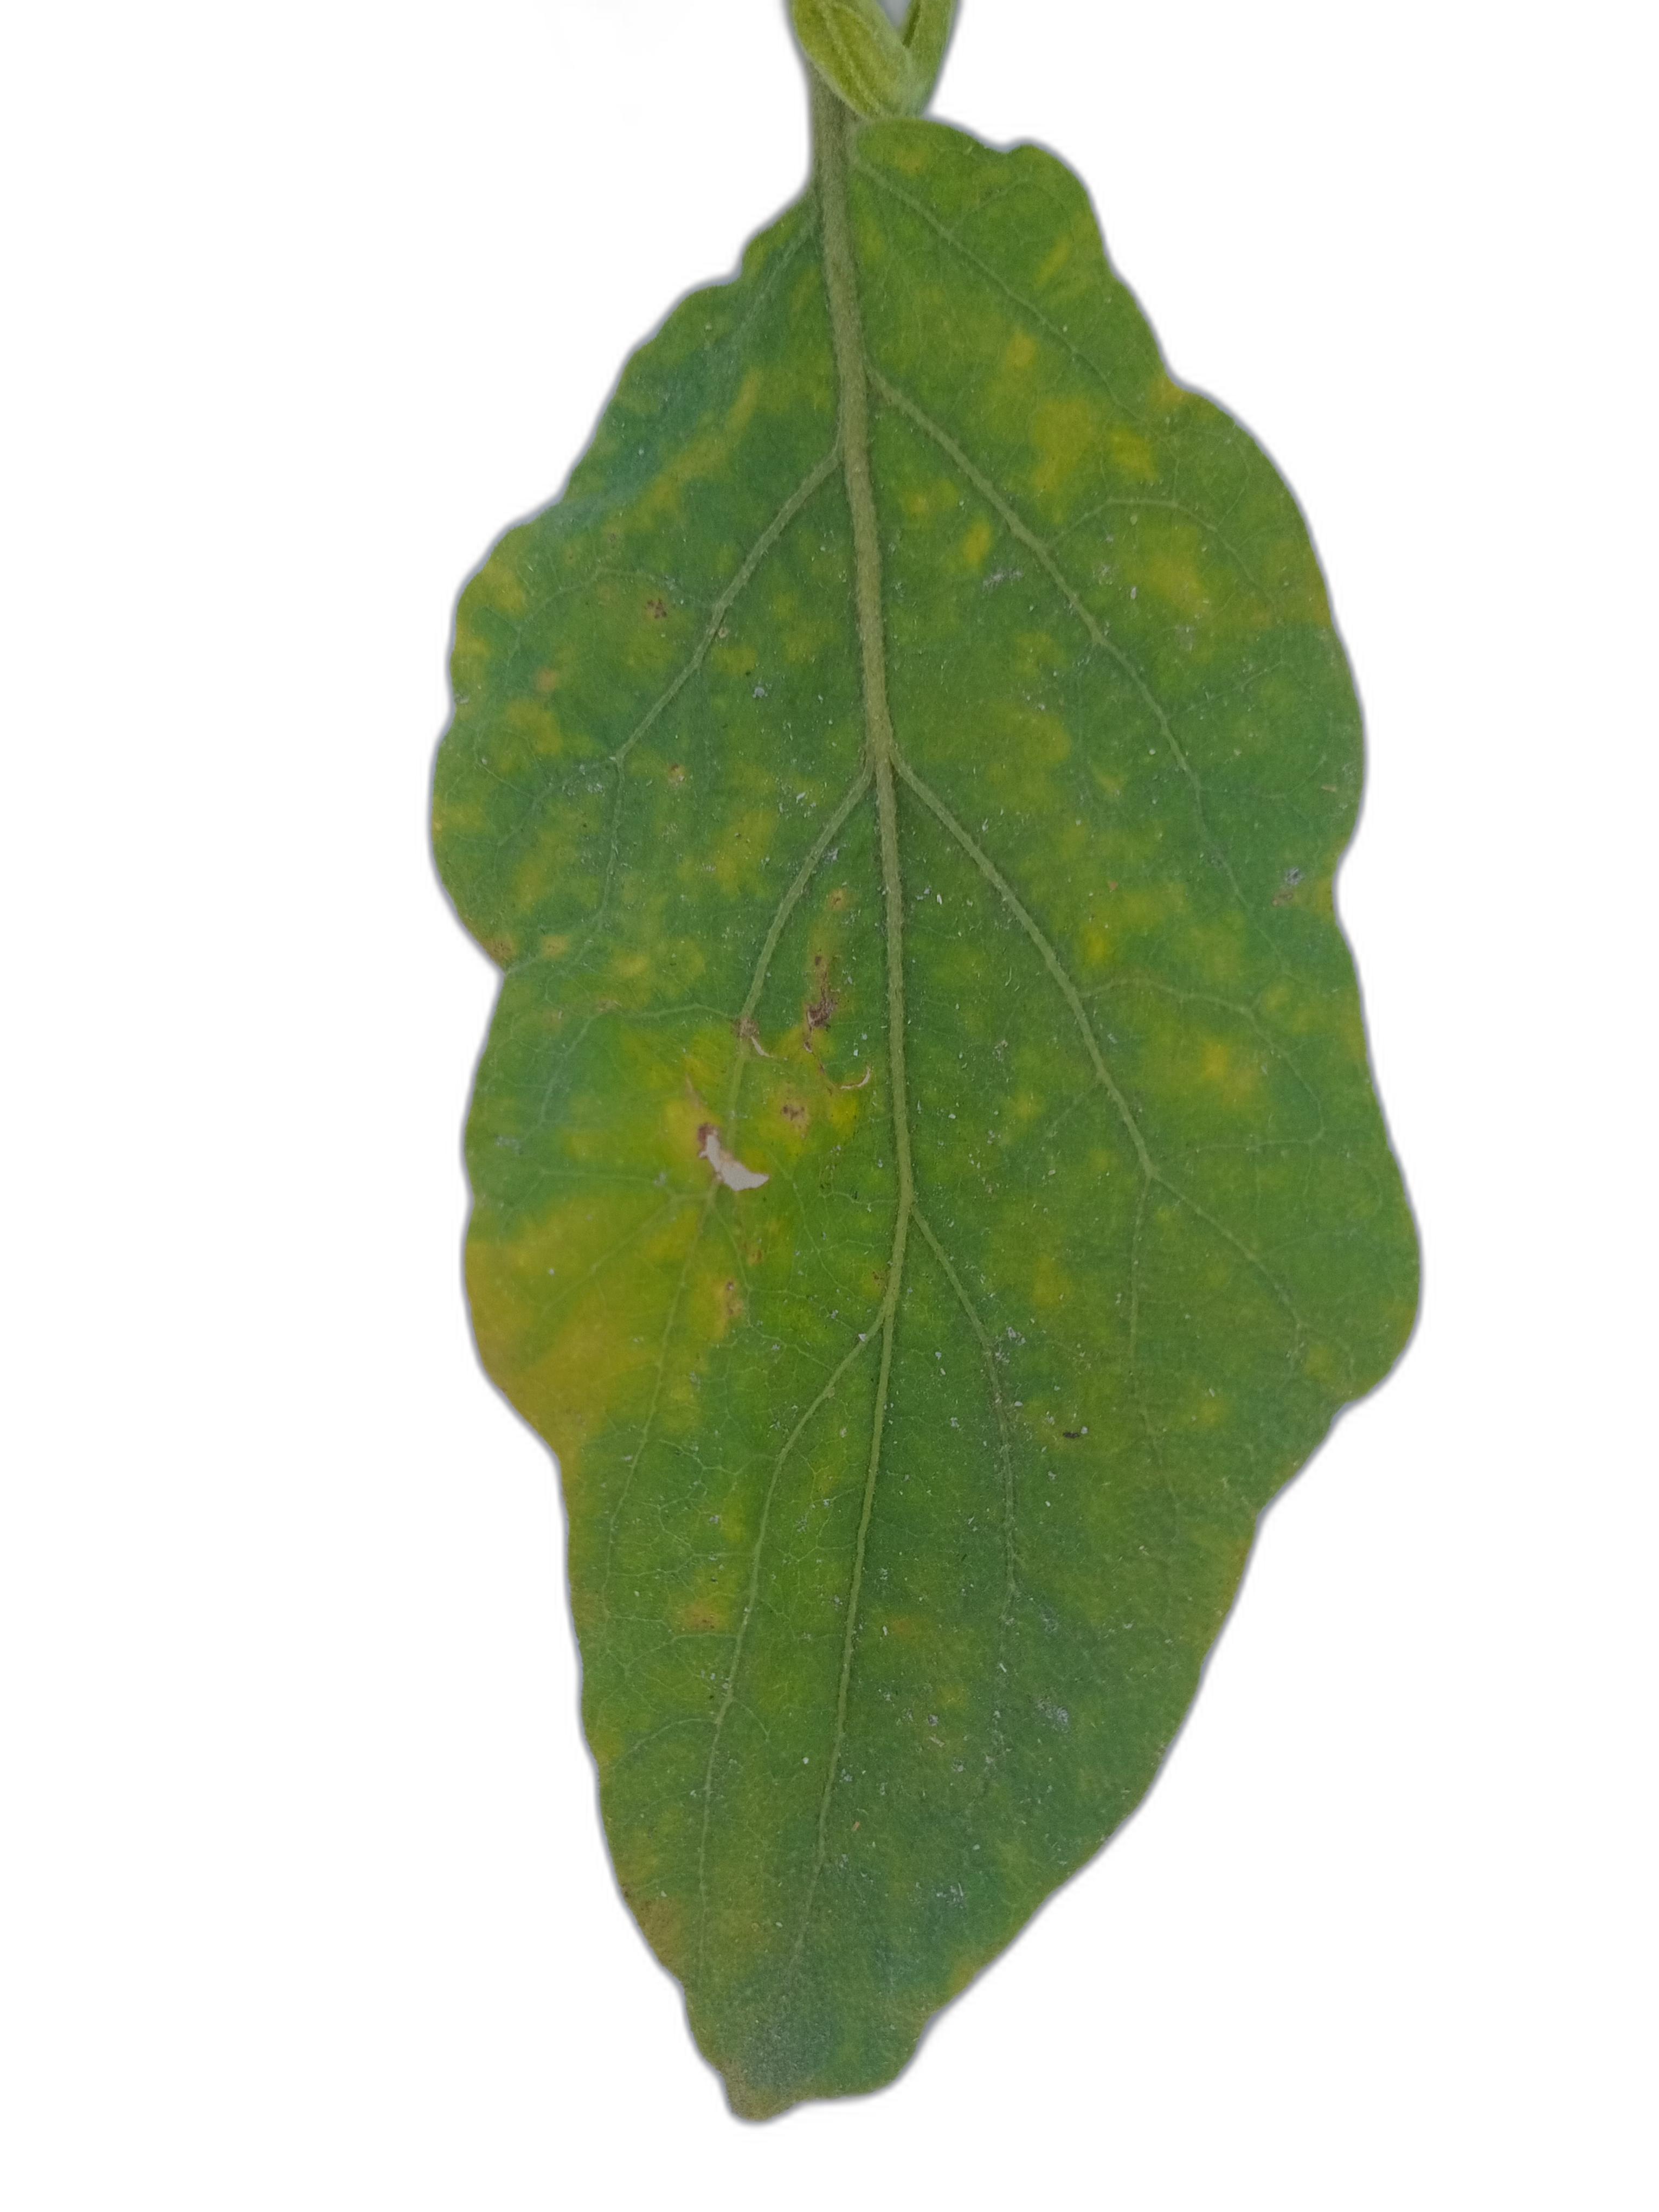
Label: Leaf Spot Disease